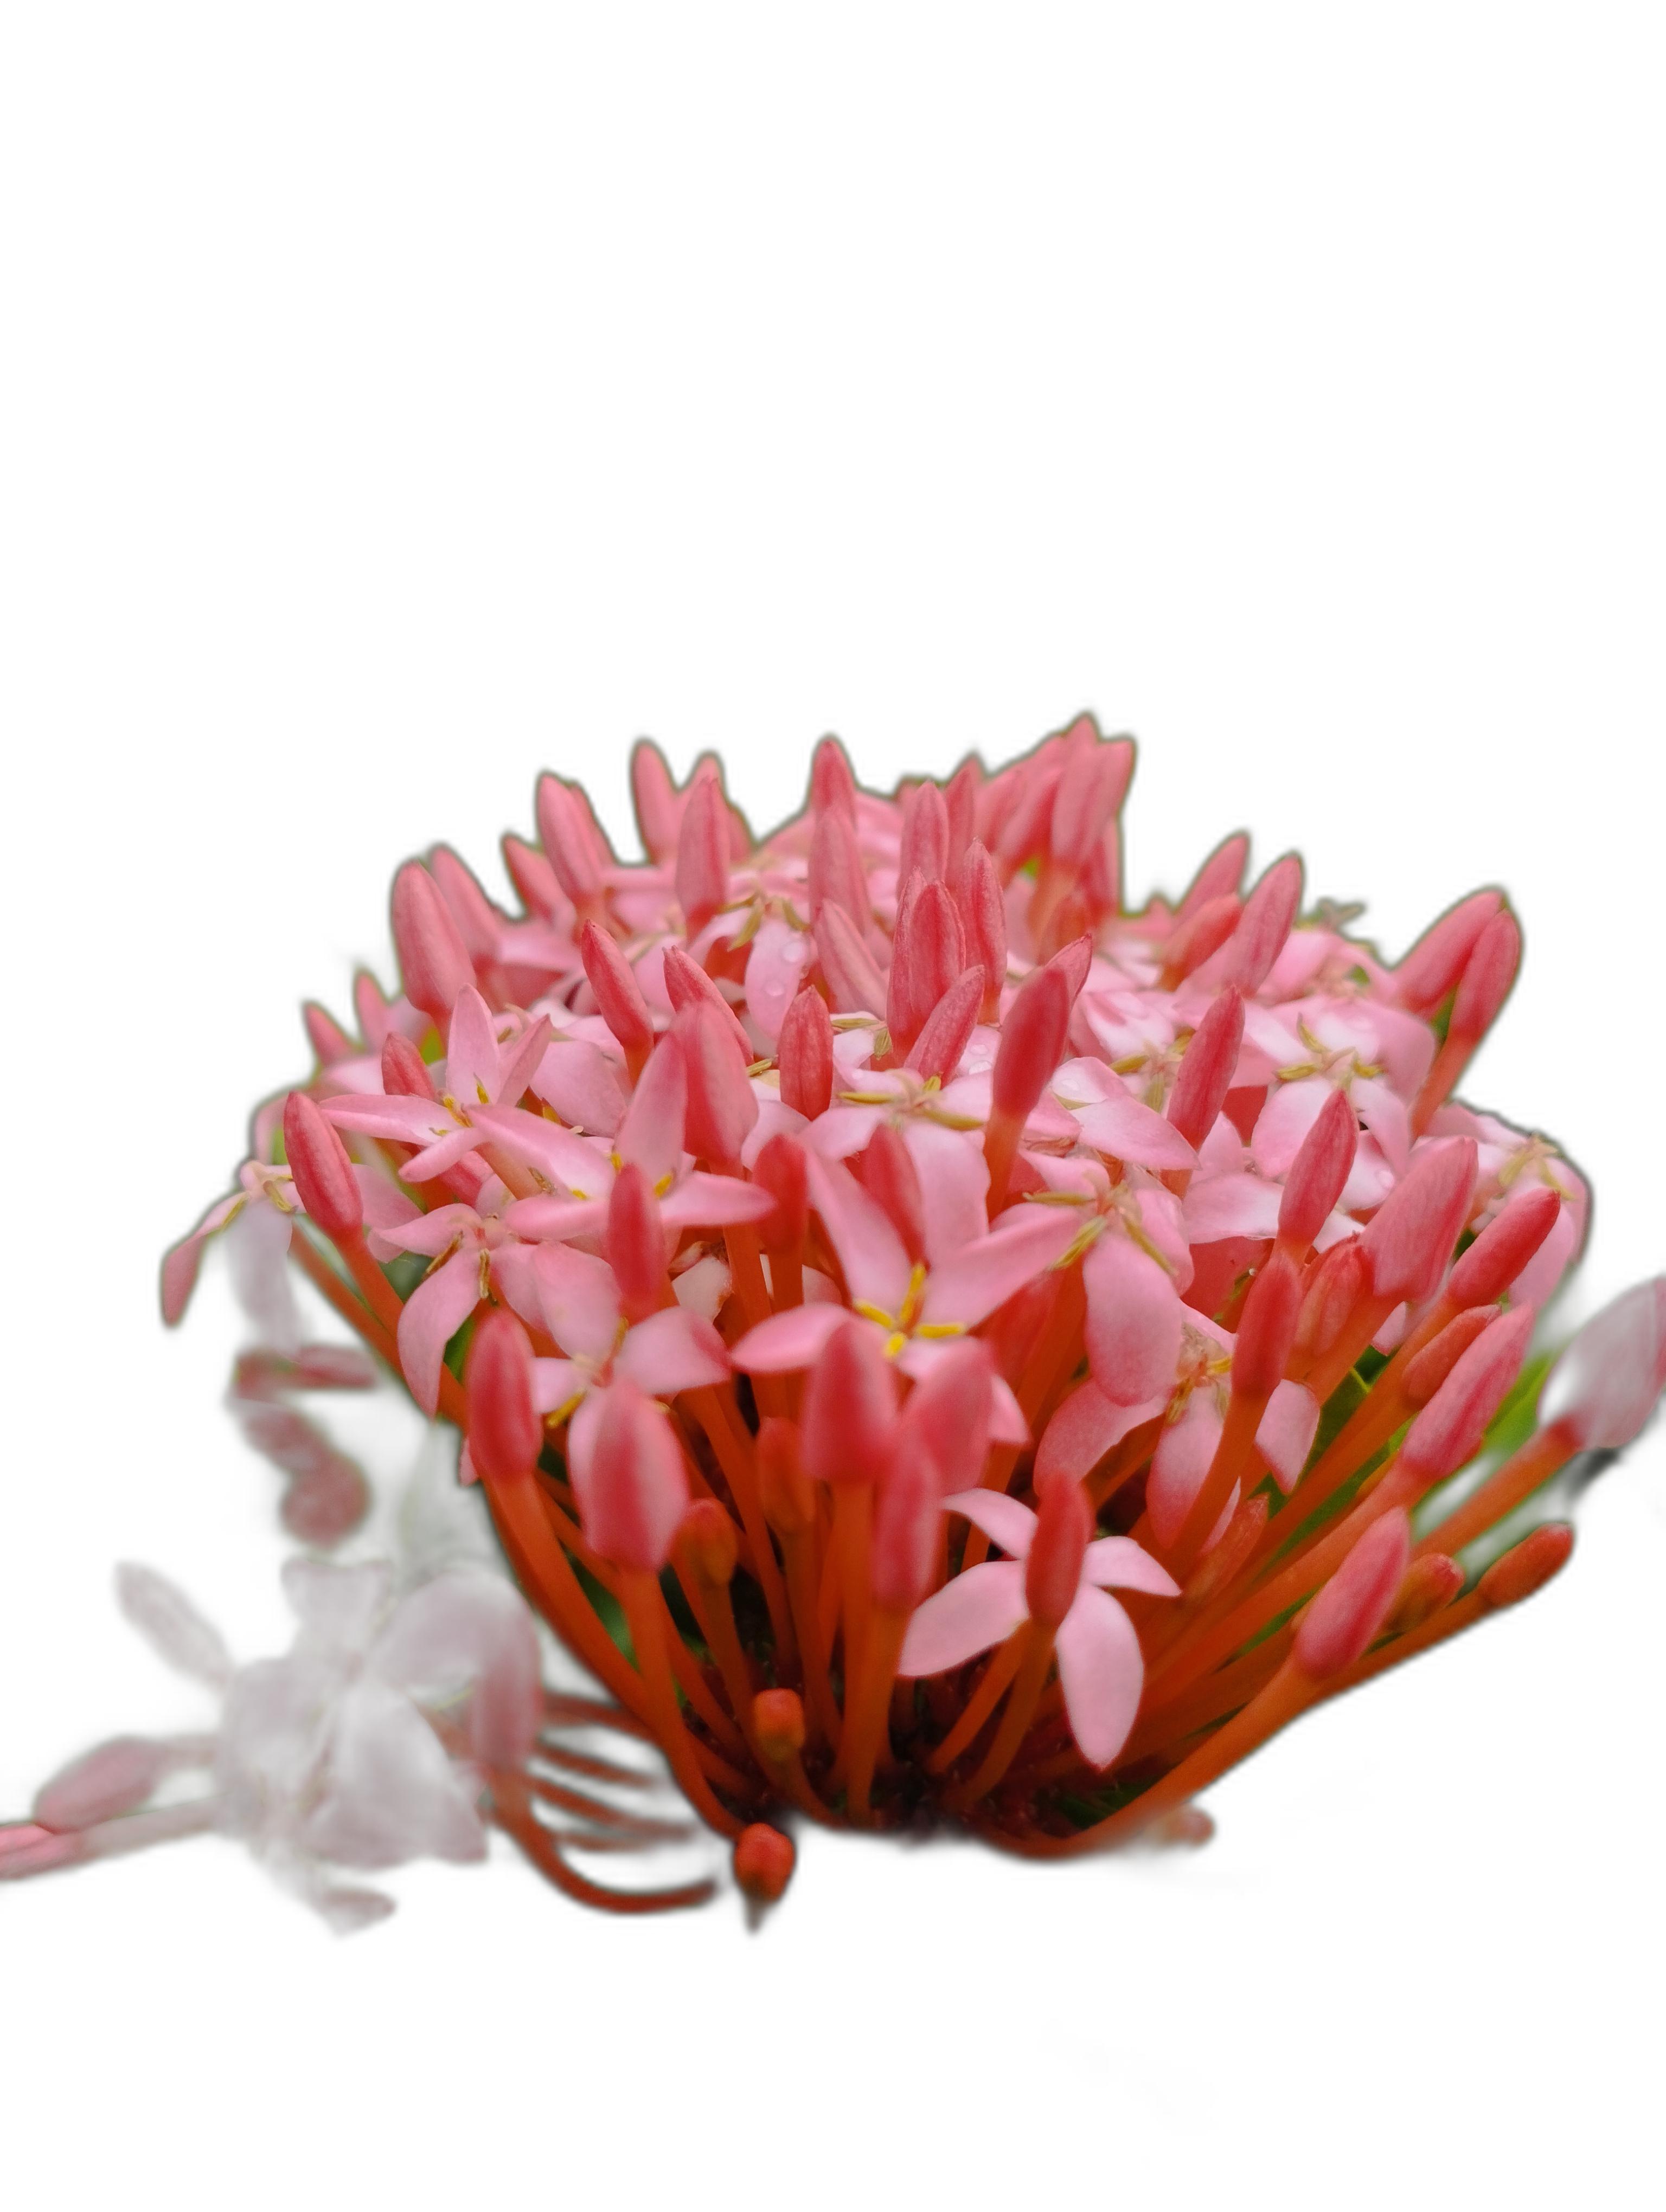
Label: Jungle geranium